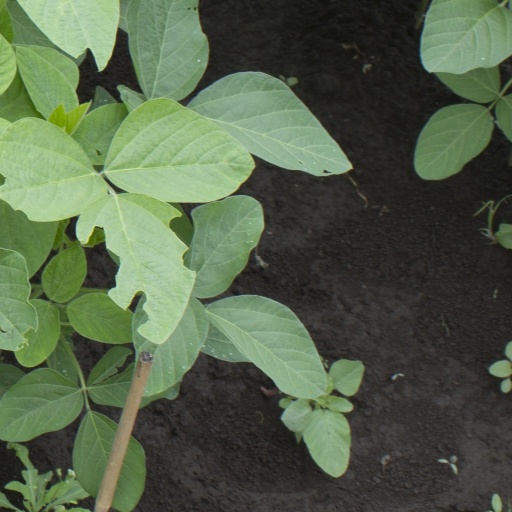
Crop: soybean